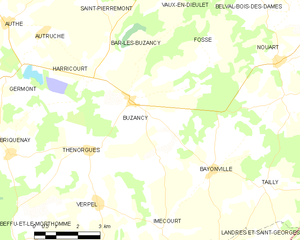
Carte des communes françaises: Buzancy